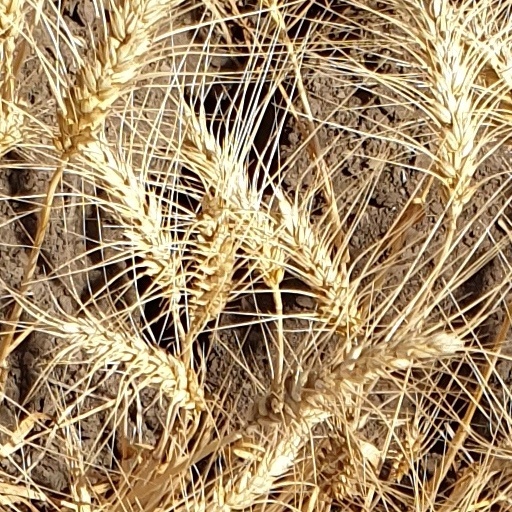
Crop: wheat